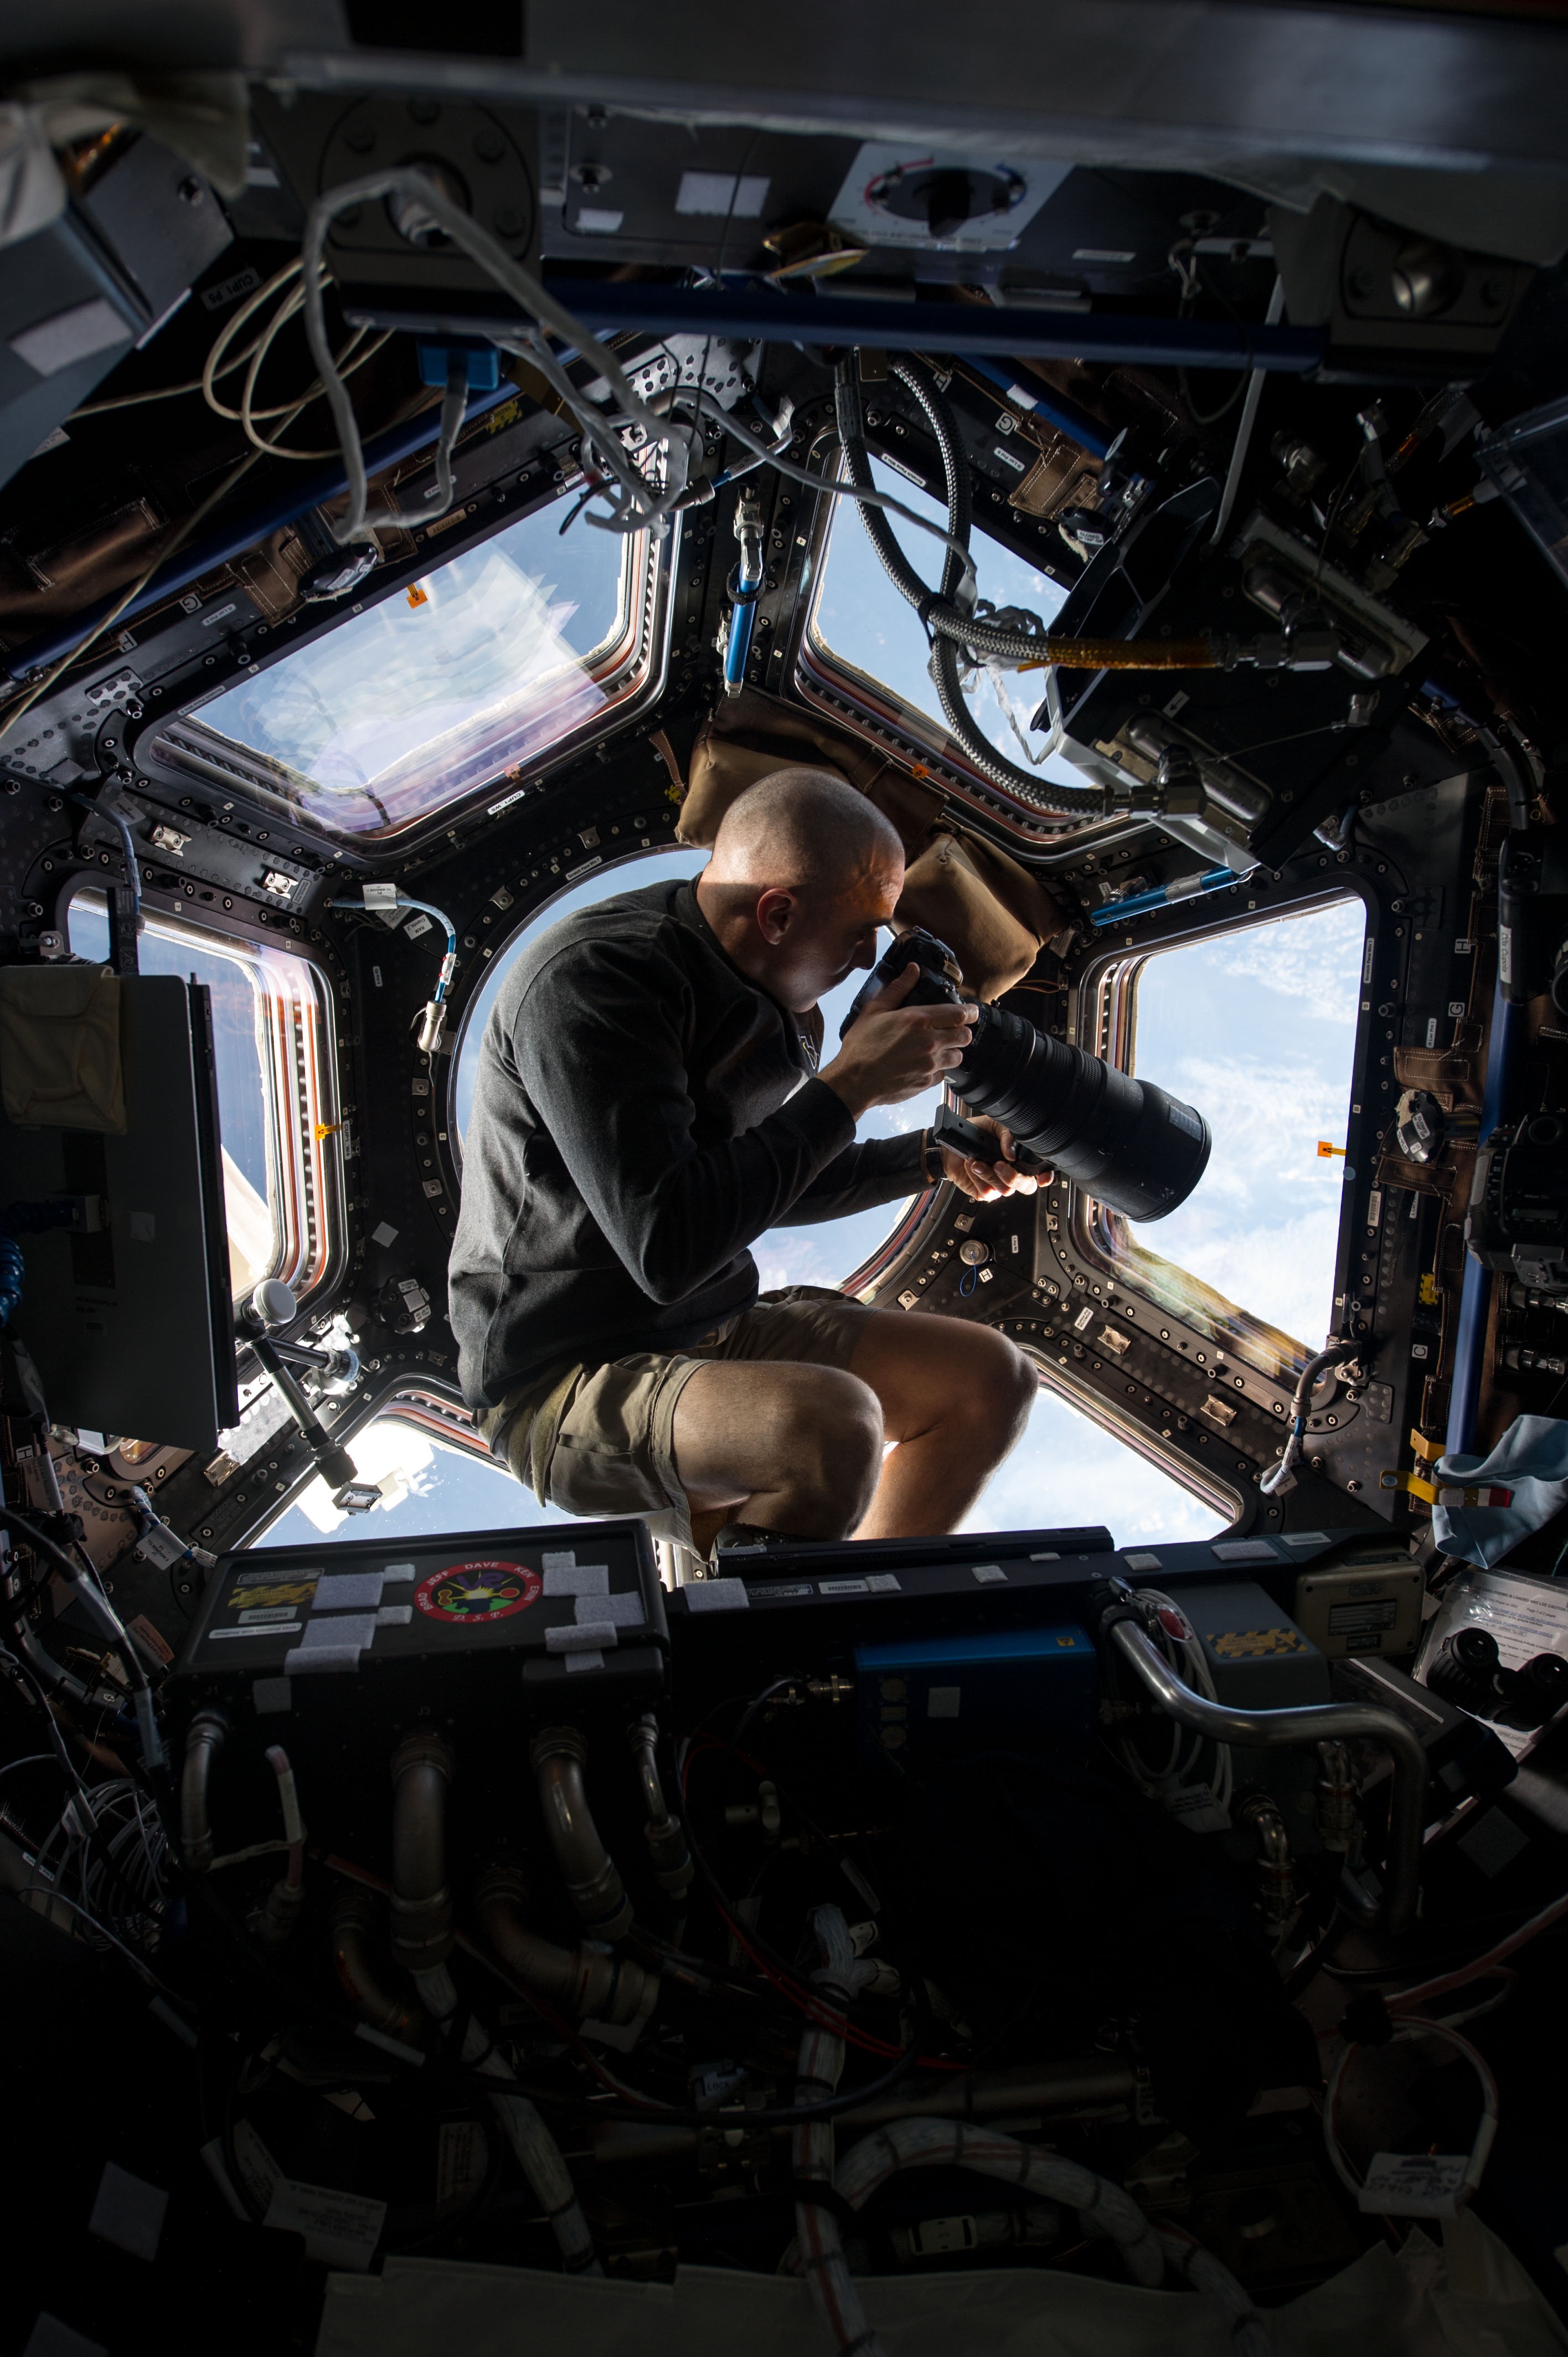
car, camera, photography, vehicle, space, cockpit, astronaut, nasa, supercar, earth, engine, mechanic, cupola, spacecraft, auto show, space station, auto mechanic, aircraft engine, automotive engine part, flight engineer